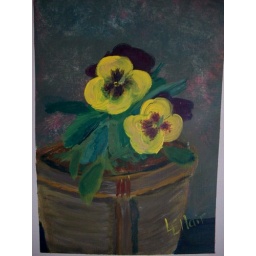
yellow pansies in copper pot acrylic on acrylic paper